Brazilian Day

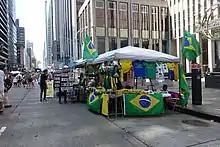
Stand with products related to Brazil

Brazilian Day has become a mega event, with over one million people from across the US, Brazil and other countries across the globe celebrating. For the music attractions, which feature some of the most famous bands and singers from Brazil, people line up the night before to make sure they will get a good view of the huge stage set in the middle of 6th Avenue. Keeping with tradition, there are various stands with arts and crafts from Brazil and typical foods.